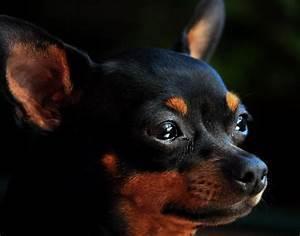
dog